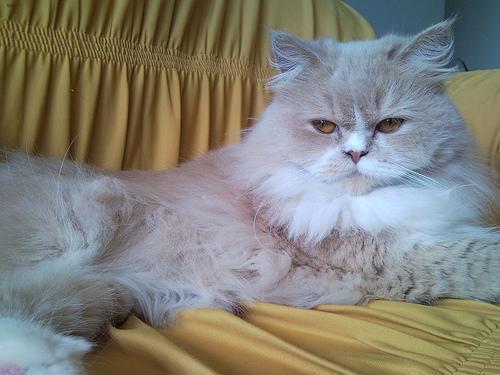
Persian